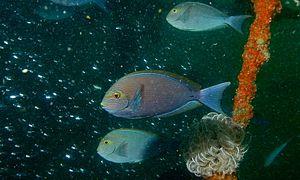
Le Chirurgien pâle est un poisson marin membre de la famille des Acanthuridae, plus communément nommés Poissons-chirurgiens.